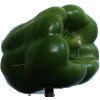
Label: Pepper Green 1